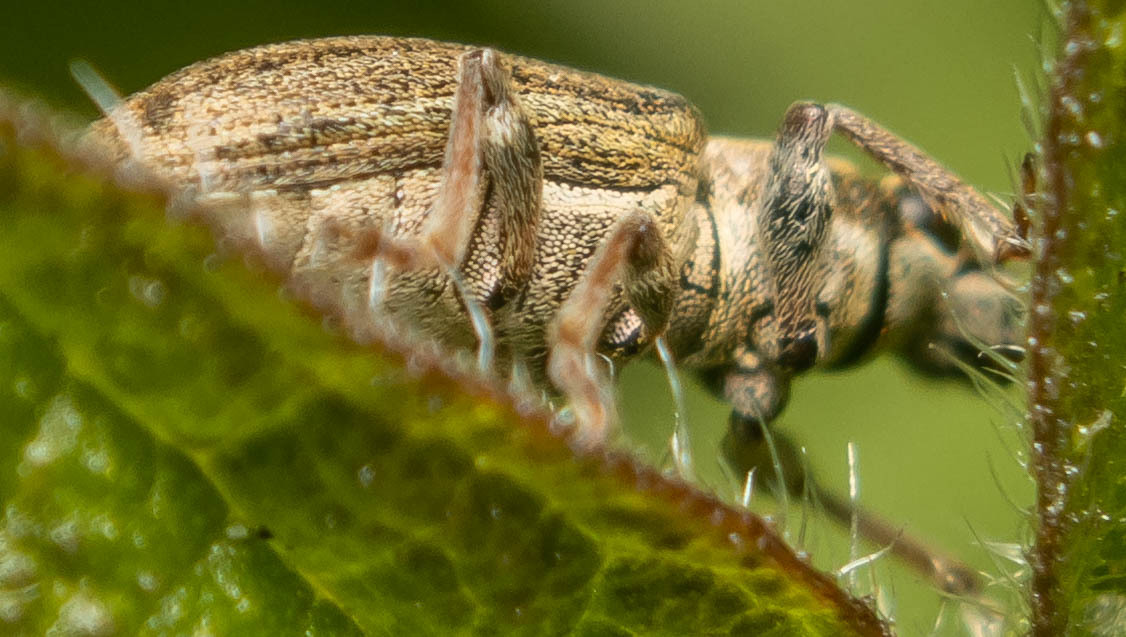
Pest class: pea_leaf_weevil